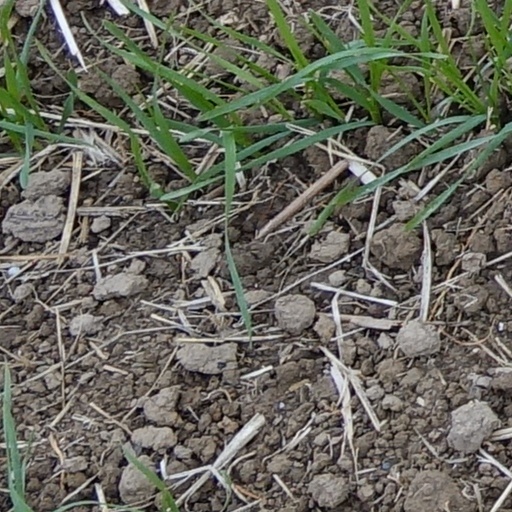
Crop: wheat